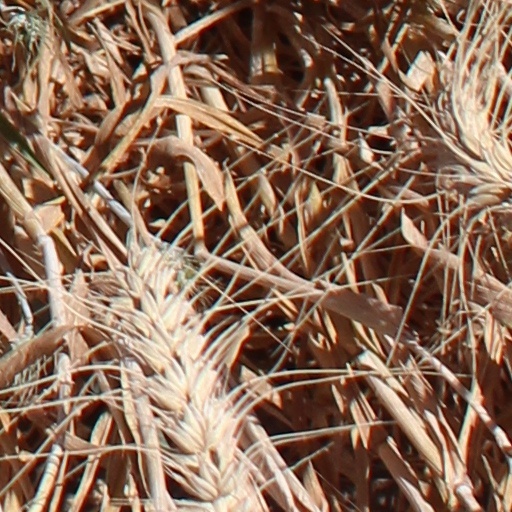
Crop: wheat